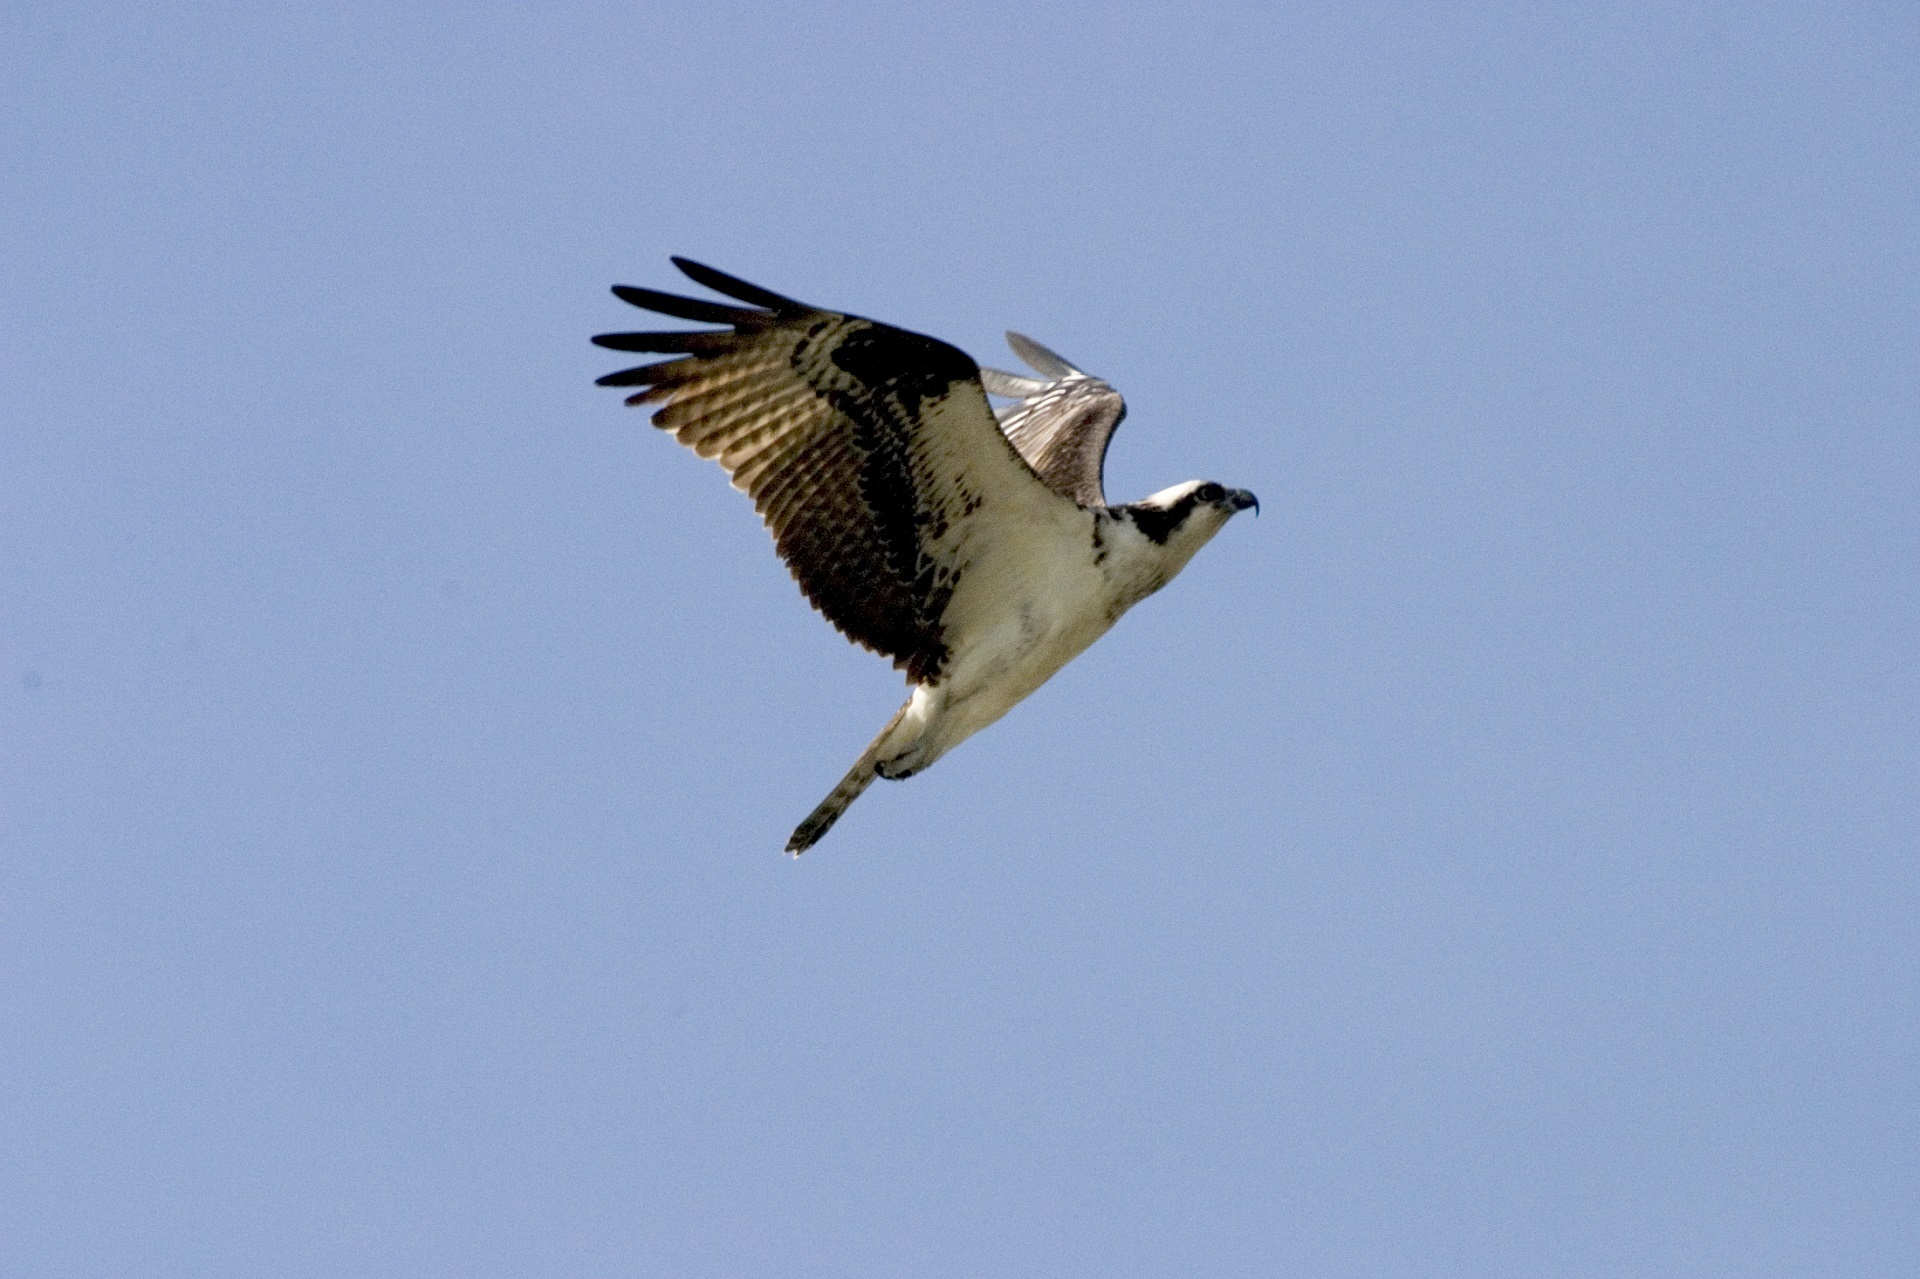
nature, bird, wing, sky, flying, wildlife, flight, hawk, fauna, raptor, wings, vertebrate, osprey, talons, hunter, spread, perching bird, animal migration